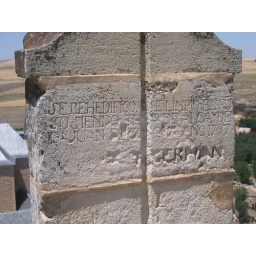
A sign saying the castle was redone in 1797.